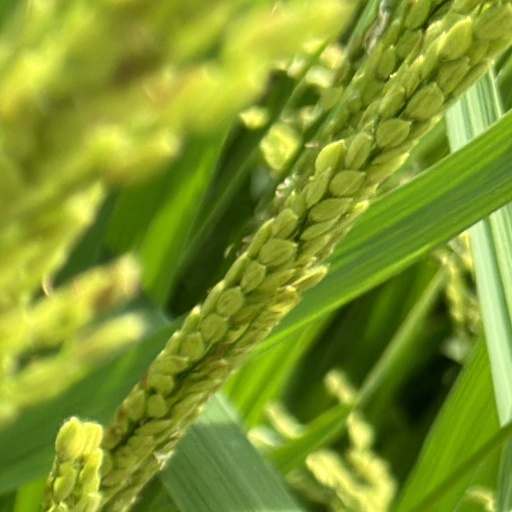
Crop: rice